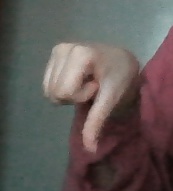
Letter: waw